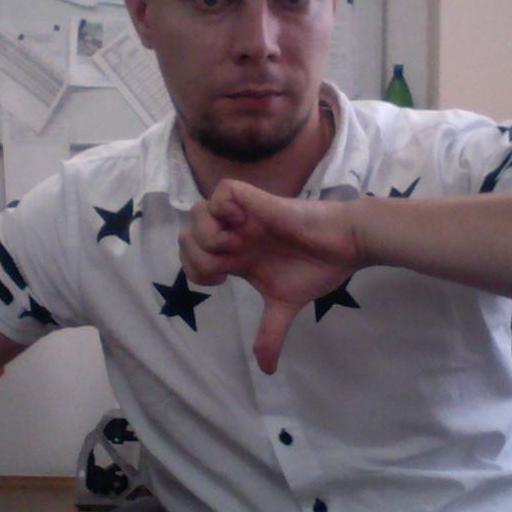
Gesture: dislike